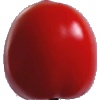
Label: Tomato 4